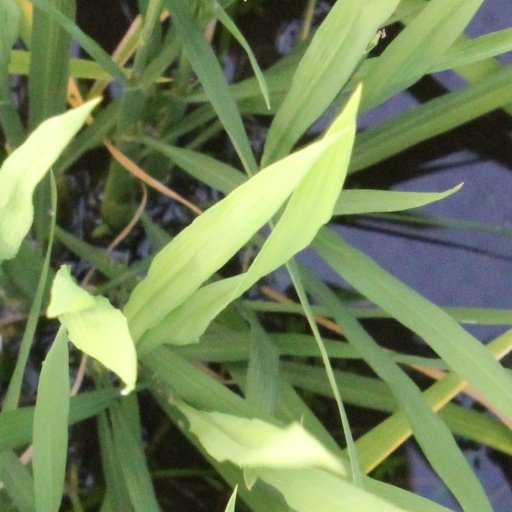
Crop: rice